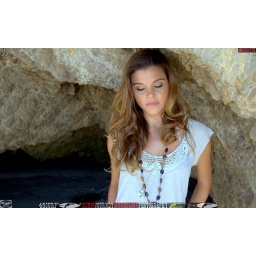
Photoshoot of a pretty swimsuit bikini model.Before the shoot, in a white shirt and blue jeans.&amp;amp; a cool black necklace.